Gerard Bouttats

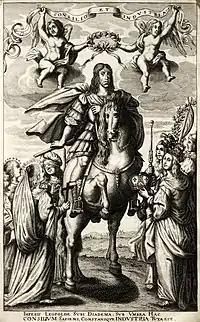
"Holy Roman Emperor Leopold I"

Gerard Bouttats or Gerhardt Bouttats (Antwerp, circa 1630 – probably Vienna after 1668) was a Flemish, draughtsman engraver and printmaker, known for his prints of portraits, allegories, and devotional works. He trained in his native Antwerp in the workshop of his father. He later worked for a while in Cologne and later moved to Vienna where he worked for the remainder of his short life.